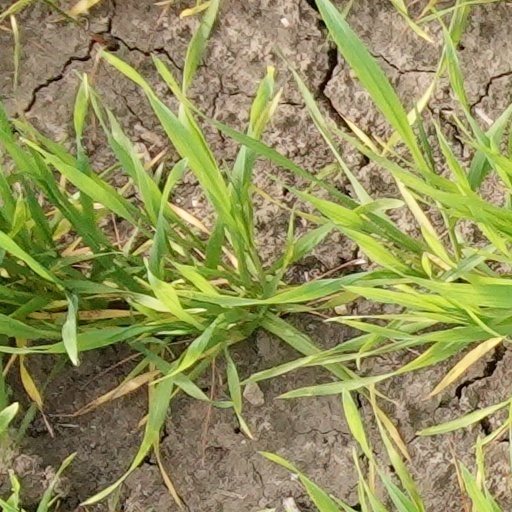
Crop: wheat